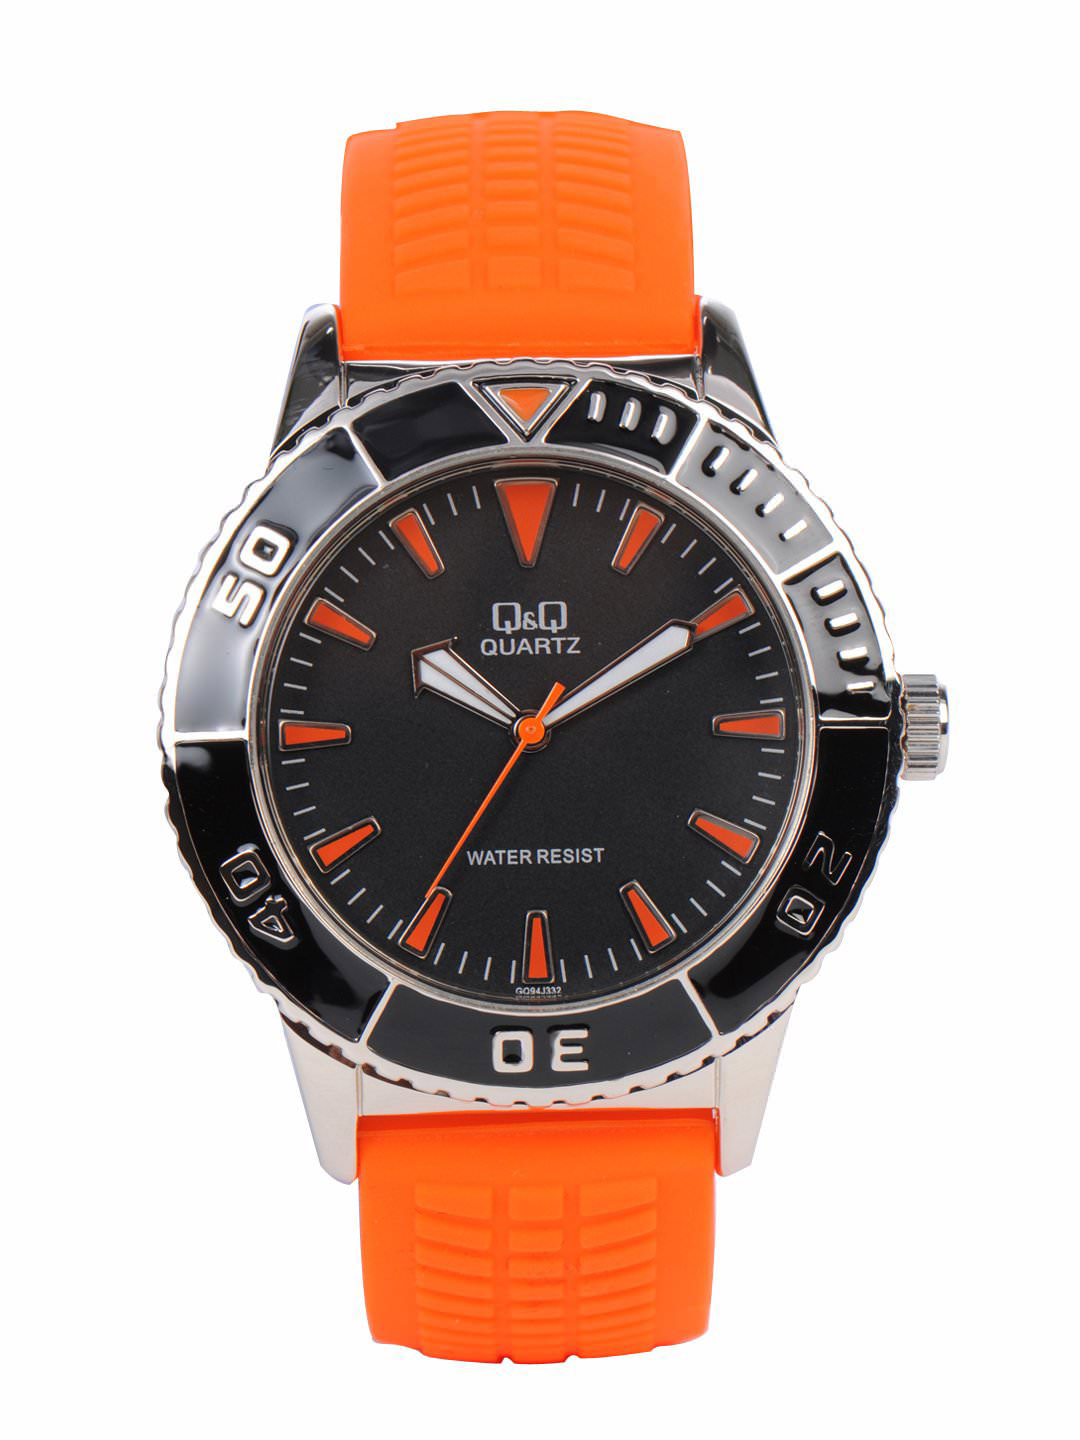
Q&Q Men Black Dial Watch
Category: Accessories / Watches / Watches
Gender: Men
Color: Black
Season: Winter 2016
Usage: Casual